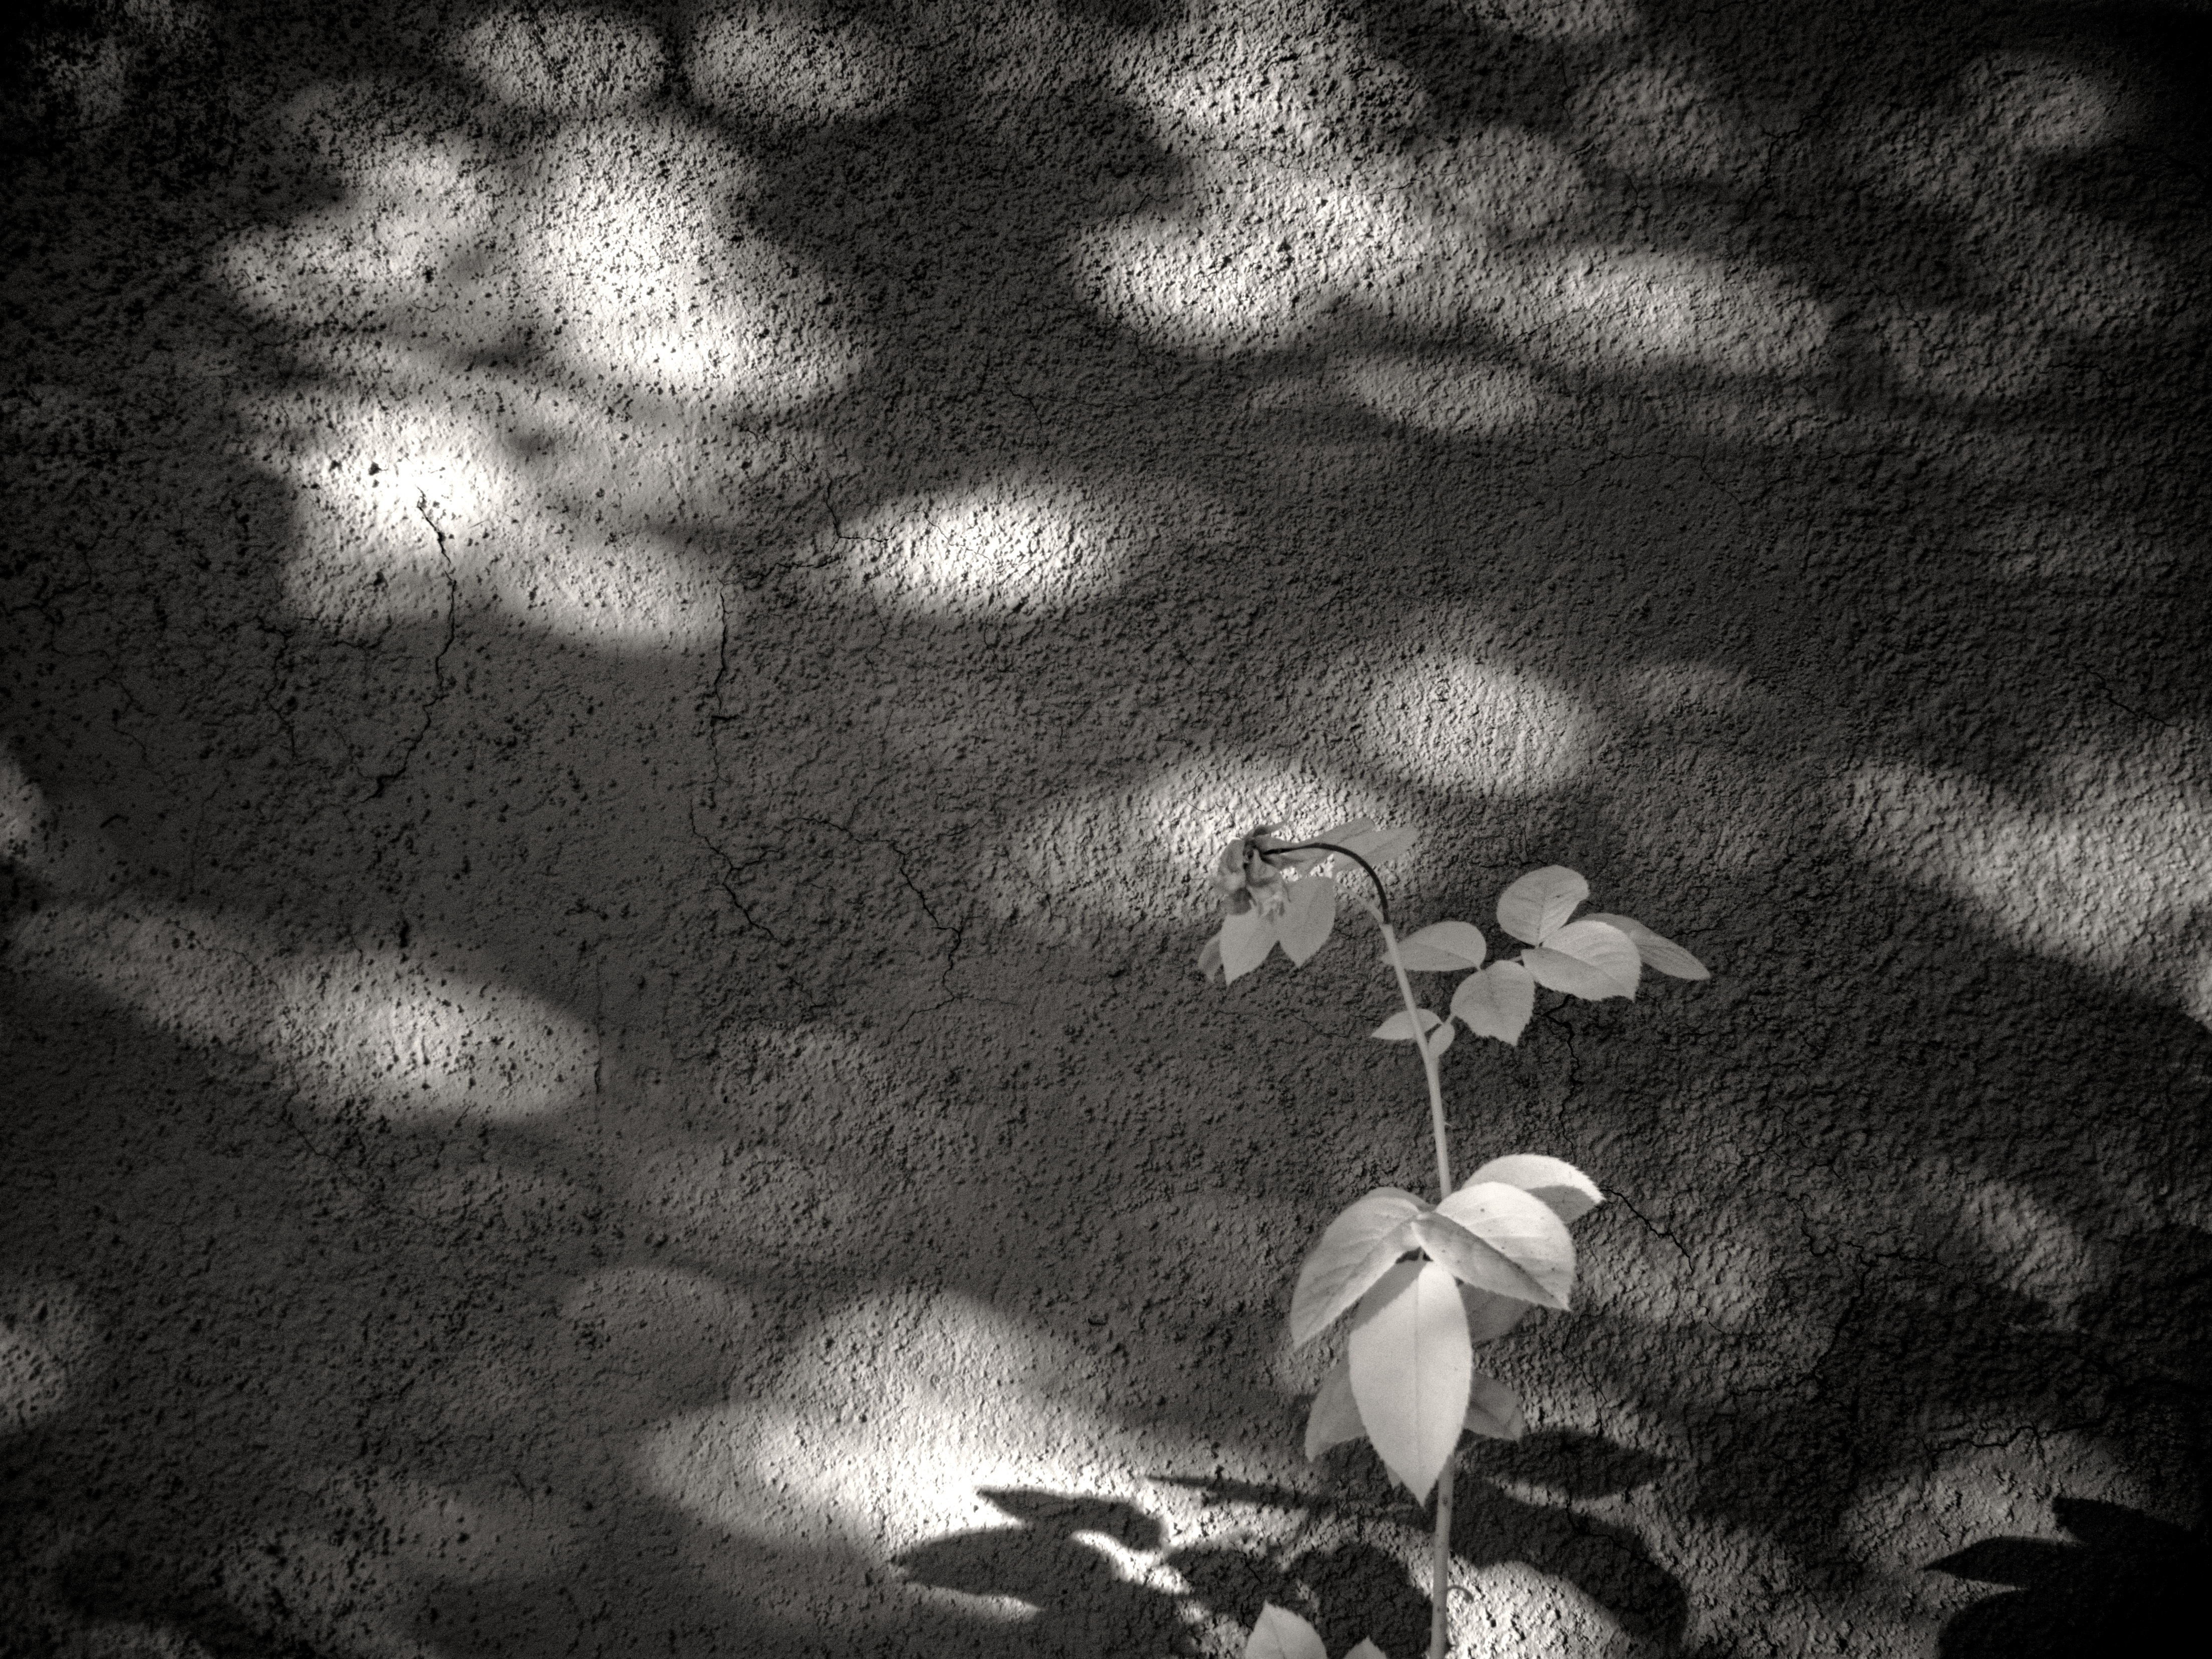
light, black and white, white, texture, wall, rose, darkness, black, monochrome, bw, 2015, shadows, ombre, nb, somber, 365, 3652015imstillstanding, monochrome photography